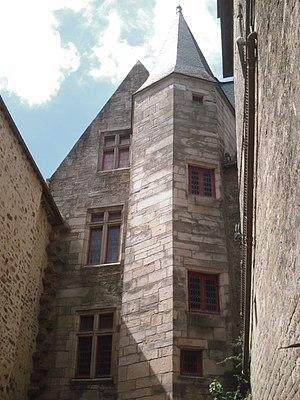
Château-Gaillard, musée d'histoire et d'archéologie de la ville de Vannes (Morbihan)
Vannes /van/ est une commune française située dans l’ouest de la France sur la côte sud de la région Bretagne. La ville, située en Basse-Bretagne, est la préfecture du département du Morbihan, et le siège d'une agglomération de 135 882 habitants. Centre économique et destination touristique à la tête d’une aire urbaine de 157 007 habitants au 1ᵉʳ janvier 2016, et d'une population municipale de 53 218 habitants au 1ᵉʳ janvier 2016, Vannes est la 4ᵉ agglomération de la région Bretagne en nombre d'habitants, et le 3ᵉ pôle universitaire de Bretagne.
Cet article recense de manière non exhaustive les châteaux, maisons fortes et mottes castales situés dans l'arrondissement français de Vannes. Il est fait état des inscriptions et classements au titre des monuments historiques.
L’ancien Hôtel du Parlement de Bretagne ou Château-Gaillard, est un ancien hôtel particulier situé dans la commune française de Vannes dans le Morbihan. Construit au début du XVᵉ siècle, le château-Gaillard accueille depuis 2000 le musée d'histoire et d'archéologie de la ville.